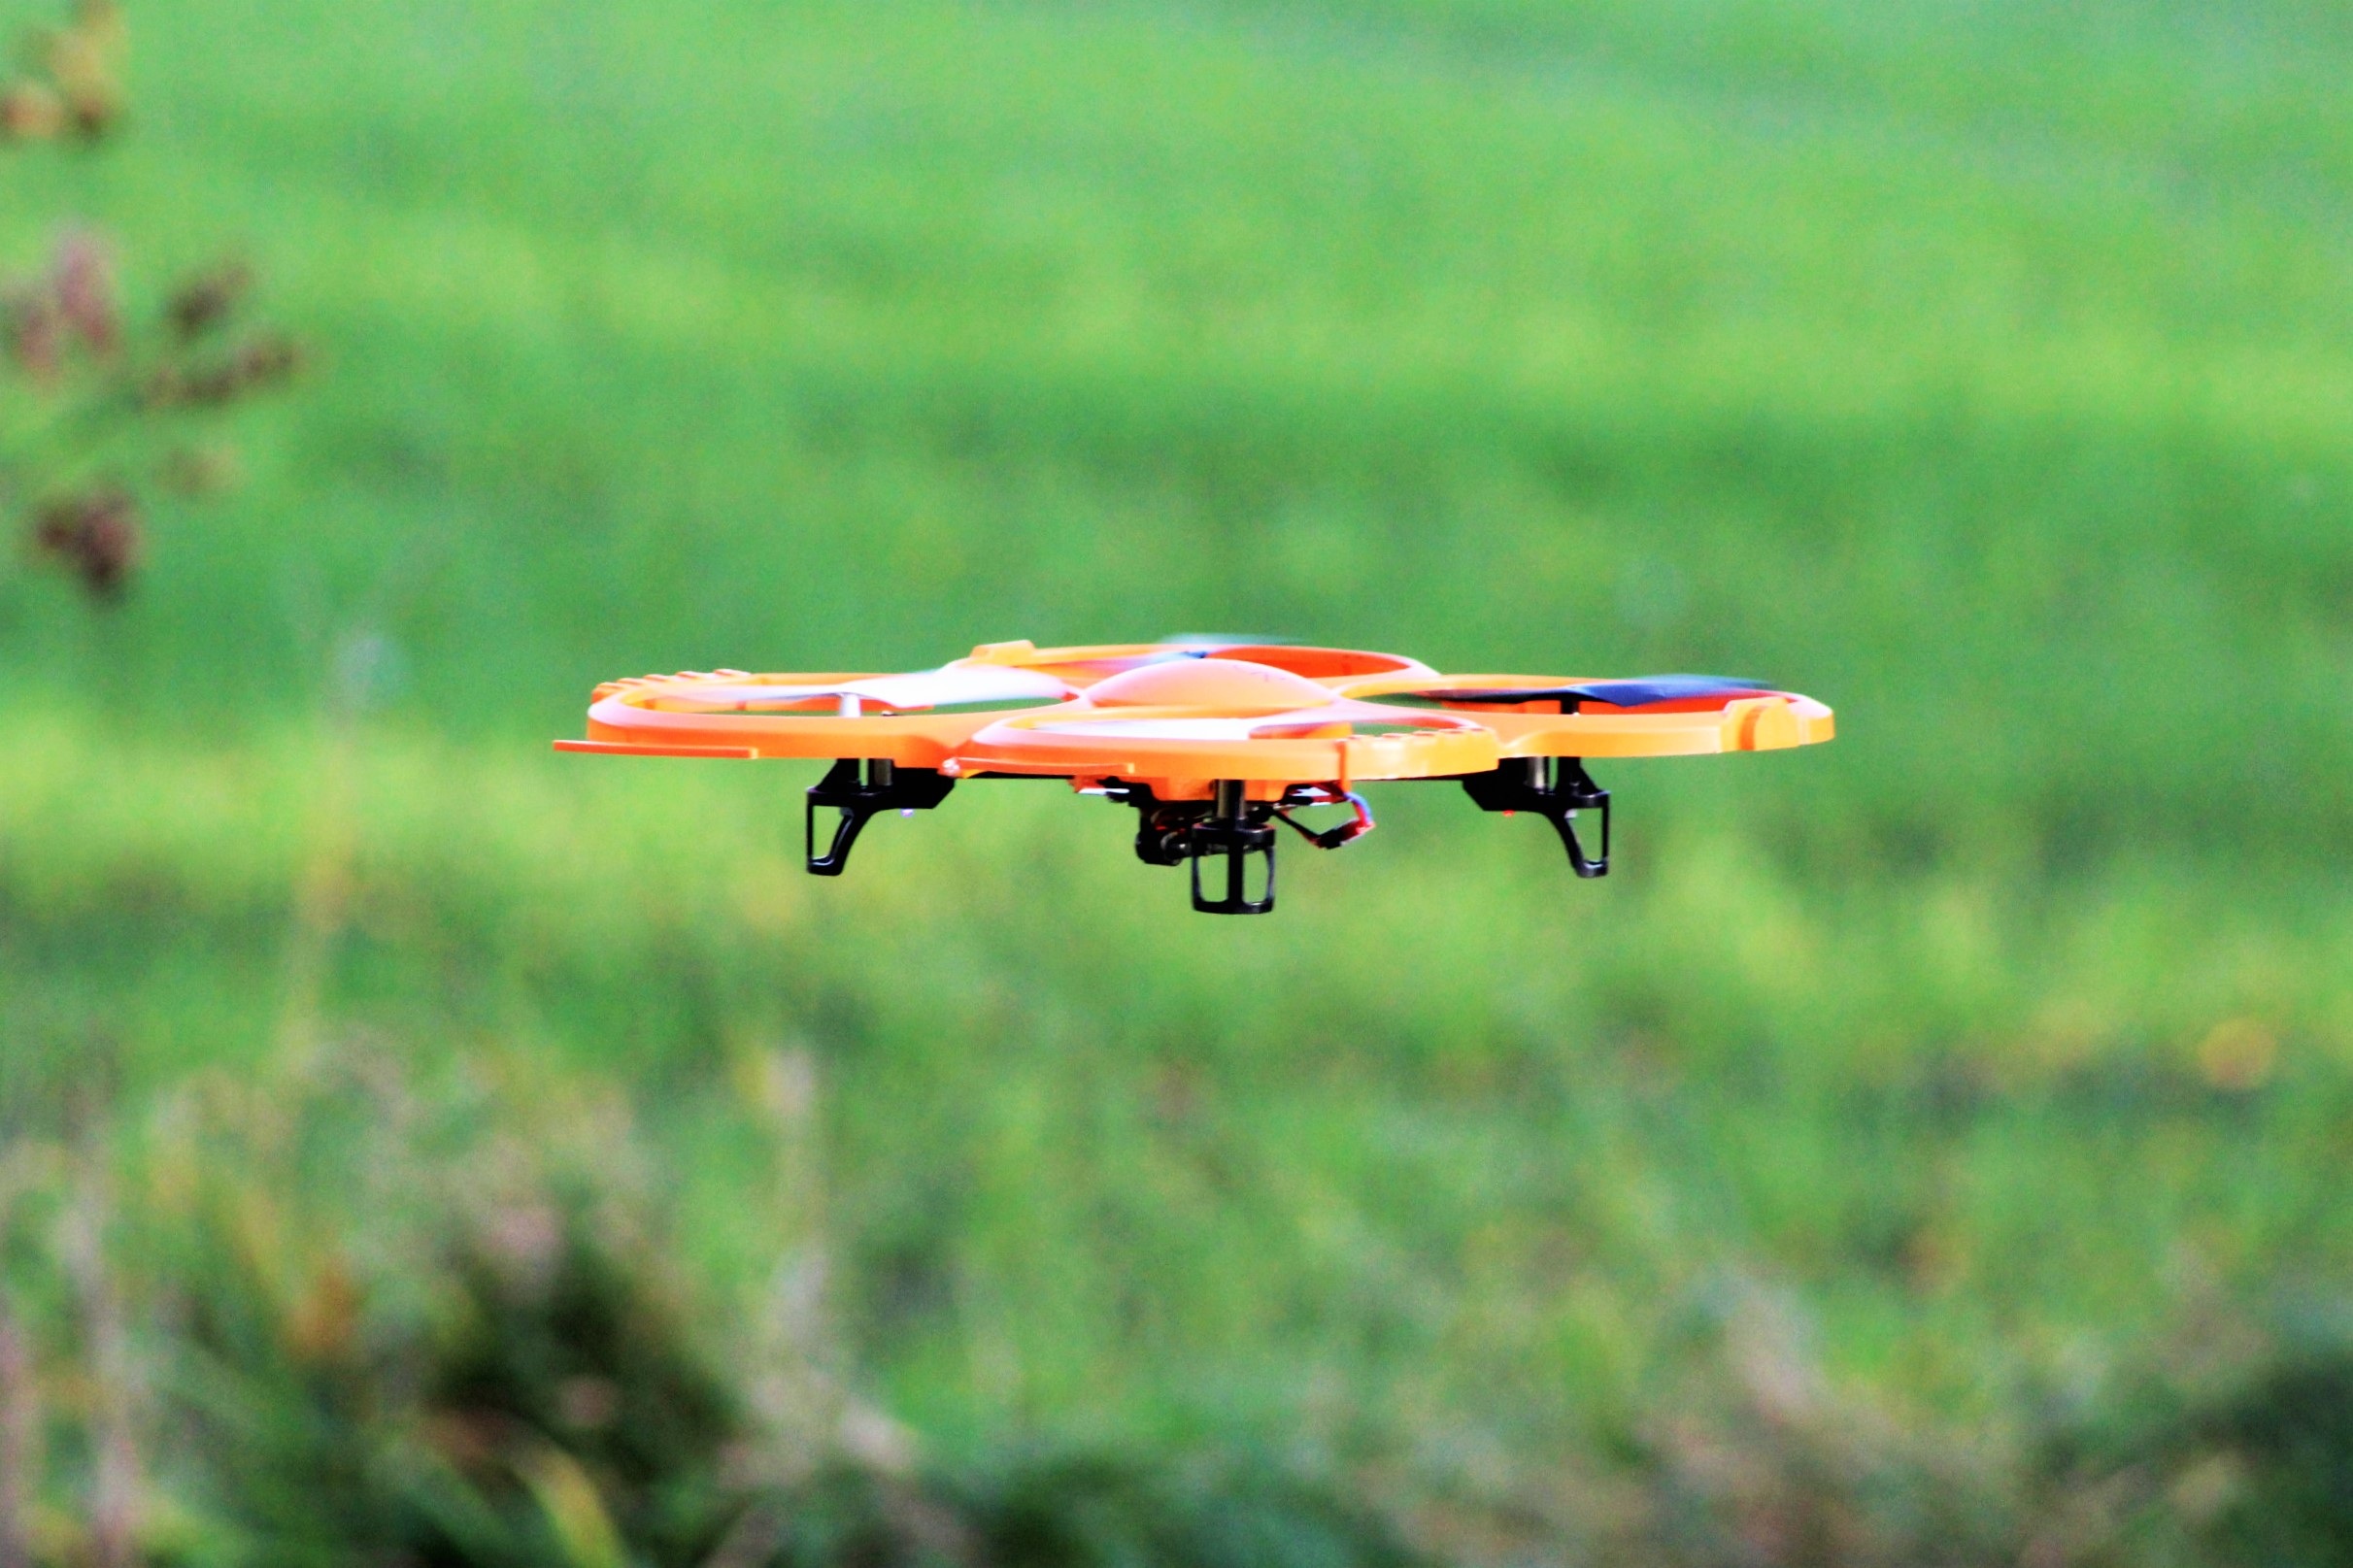
grass, wing, lawn, meadow, fly, airplane, aircraft, green, vehicle, aviation, flight, toy, drone, rotor, model aircraft, monoplane, atmosphere of earth